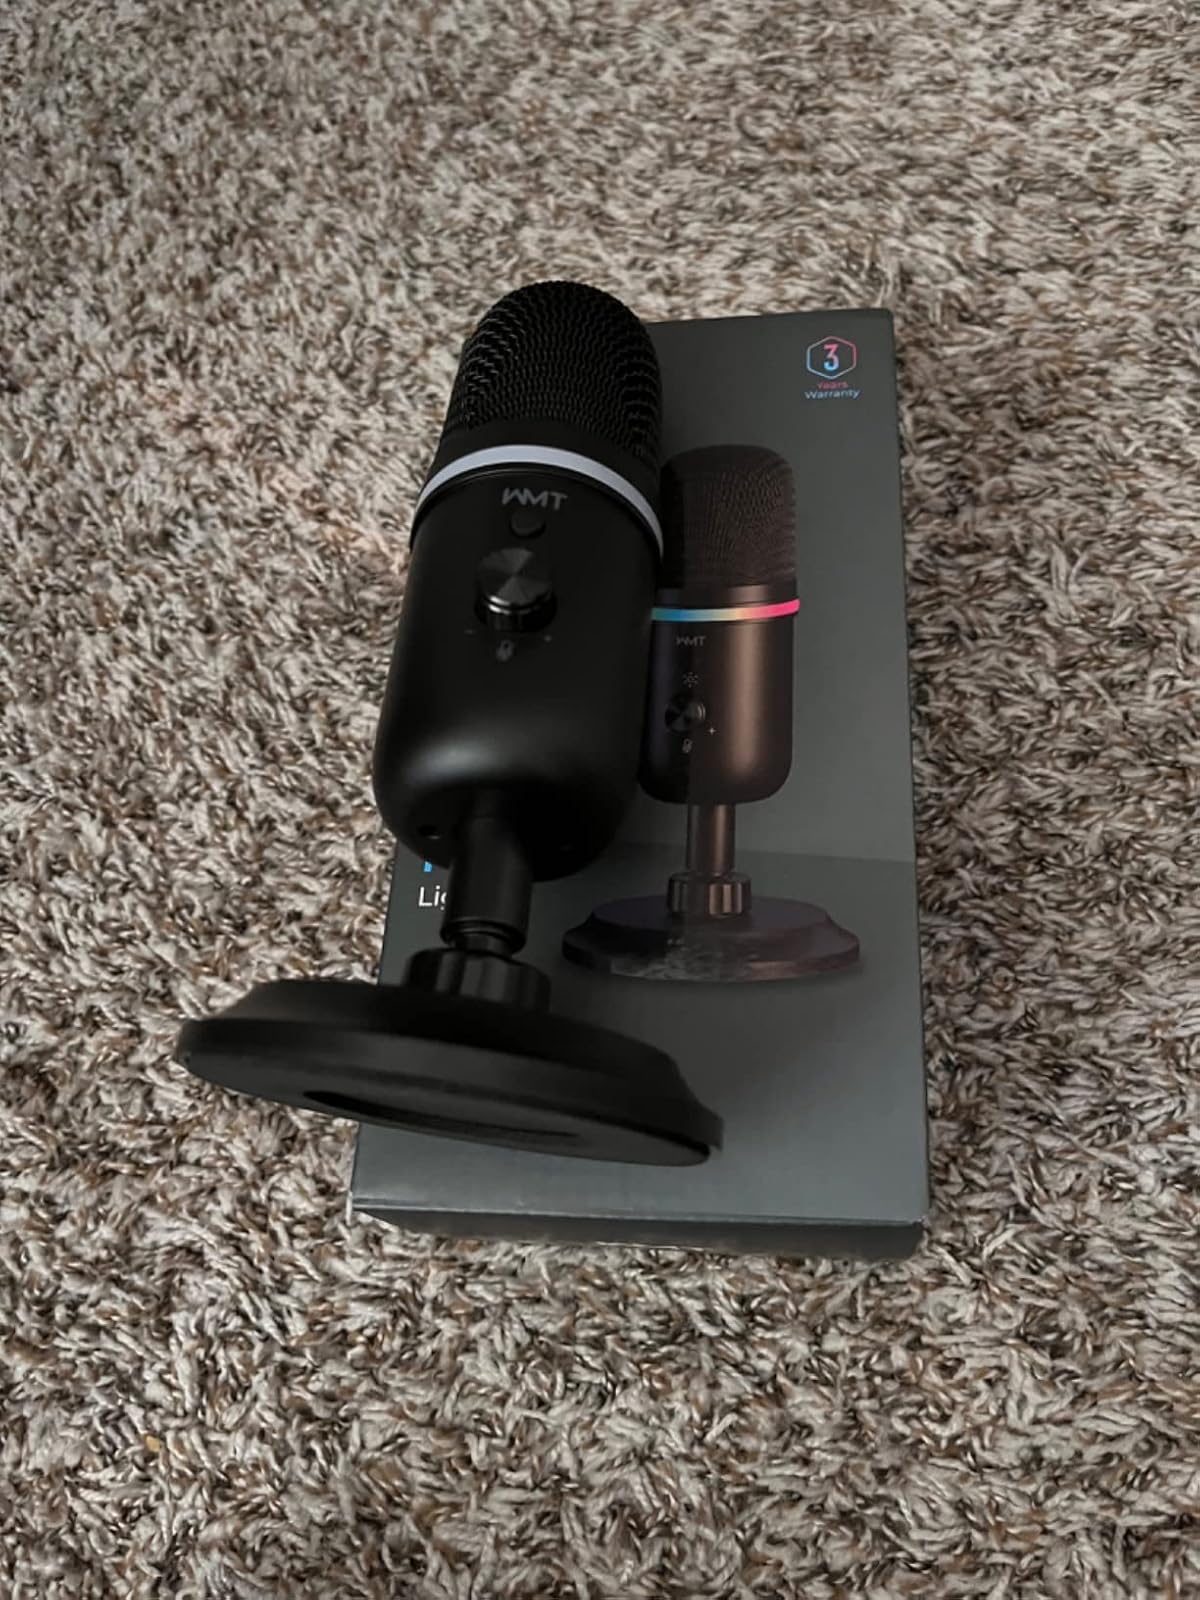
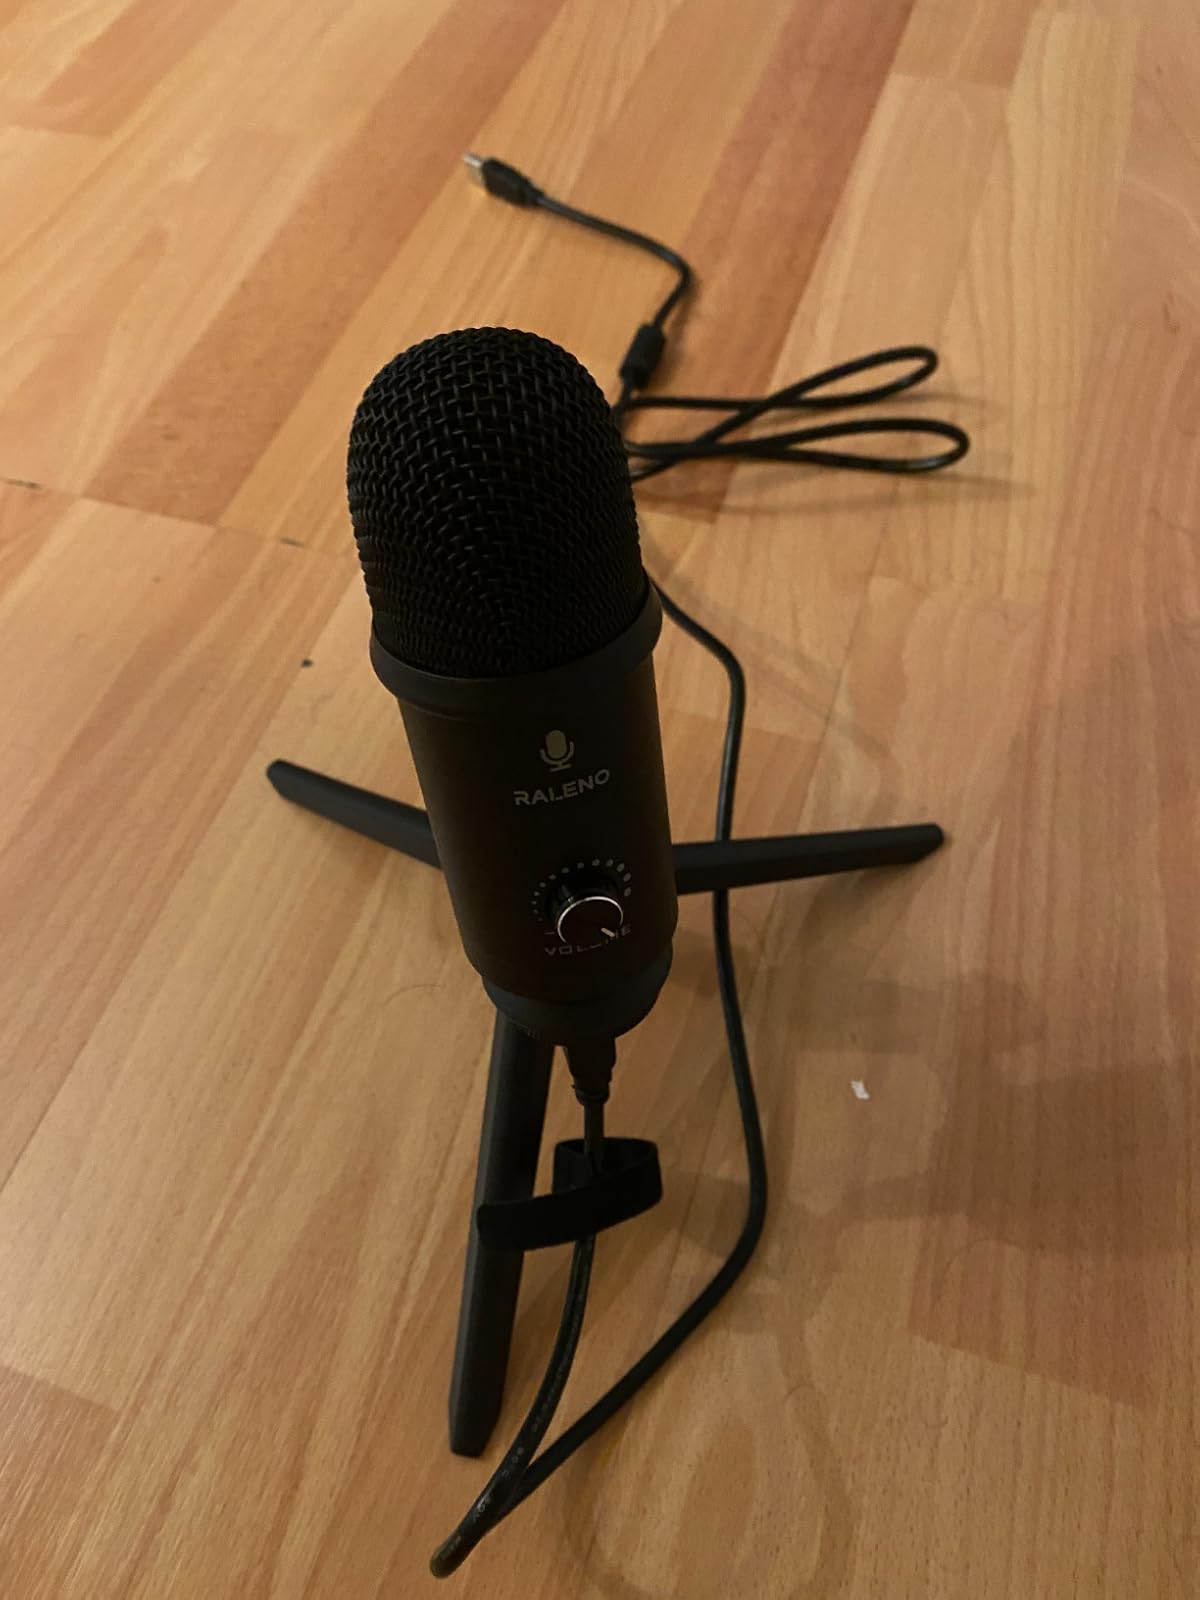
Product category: microphone
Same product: no